Population history of the Indigenous peoples of the Americas

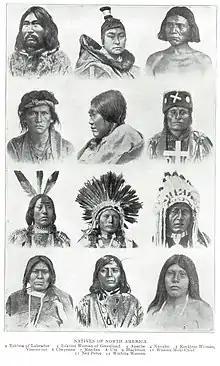
Illustration of Indigenous people of North America

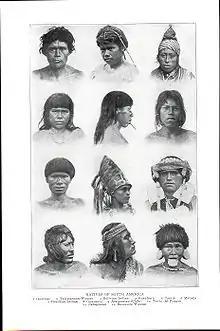
Illustration of Indigenous people of South America

Pre-Columbian population figures are difficult to estimate because of the fragmentary nature of the evidence. Estimates range from 8–112 million. Scholars have varied widely on the estimated size of the Indigenous populations prior to colonization and on the effects of European contact. Estimates are made by extrapolations from small bits of data. In 1976, geographer William Denevan used the existing estimates to derive a "consensus count" of about 54 million people. Nonetheless, more recent estimates still range widely. In 1992, Denevan suggested that the total population was approximately 53.9 million and the populations by region were, approximately, 3.8 million for the United States and Canada, 17.2 million for Mexico, 5.6 million for Central America, 3 million for the Caribbean, 15.7 million for the Andes and 8.6 million for lowland South America. A 2020 genetic study suggests that prior estimates for the pre-Columbian Caribbean population may have been at least tenfold too large. Historian David Stannard estimates that the extermination of Indigenous peoples took the lives of 100 million people: "...the total extermination of many American Indian peoples and the near-extermination of others, in numbers that eventually totaled close to 100,000,000." A 2019 study estimates the pre-Columbian Indigenous population contained more than 60 million people, but dropped to 6 million by 1600, based on a drop in atmospheric during that period. Other studies have disputed this conclusion.